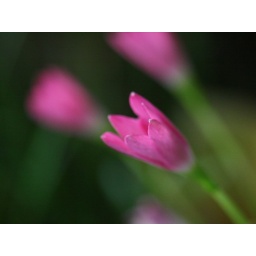
scene in pink and green